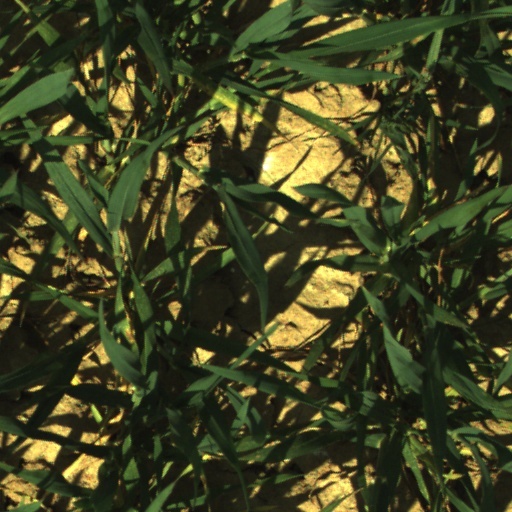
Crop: wheat